Buildings at 15–17 Lee Street

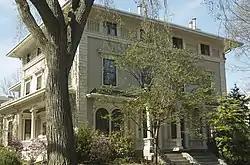

The buildings at 15–17 Lee Street are a historic double house in Cambridge, Massachusetts. The -story wood-frame house was built in 1856, and is a rare local instance of an Italianate duplex. It has paired arched windows on the first floor, a richly decorated front porch, and an extended cornice. The corners of the first two floors have quoining, and the half story above alternates small windows and panels with balusters.